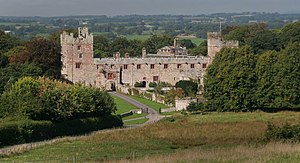
Borge og slotte i England / Cumbria
Denne liste over borge og slotte i England er ikke en liste over alle bygninger og steder, hvor ordet ”castle” indgår i navnet eller en liste over bygninger, som er en borg i middelalderlig henseende. Det er heller ikke en liste over alle borge og slotte, der nogensinde er bygget i England: Mange er forsvundet sporløst, men er hovedsageligt en liste over bygninger og ruiner. De bygninger, som er bevaret, er alle blevet ændret i løbet af historien.